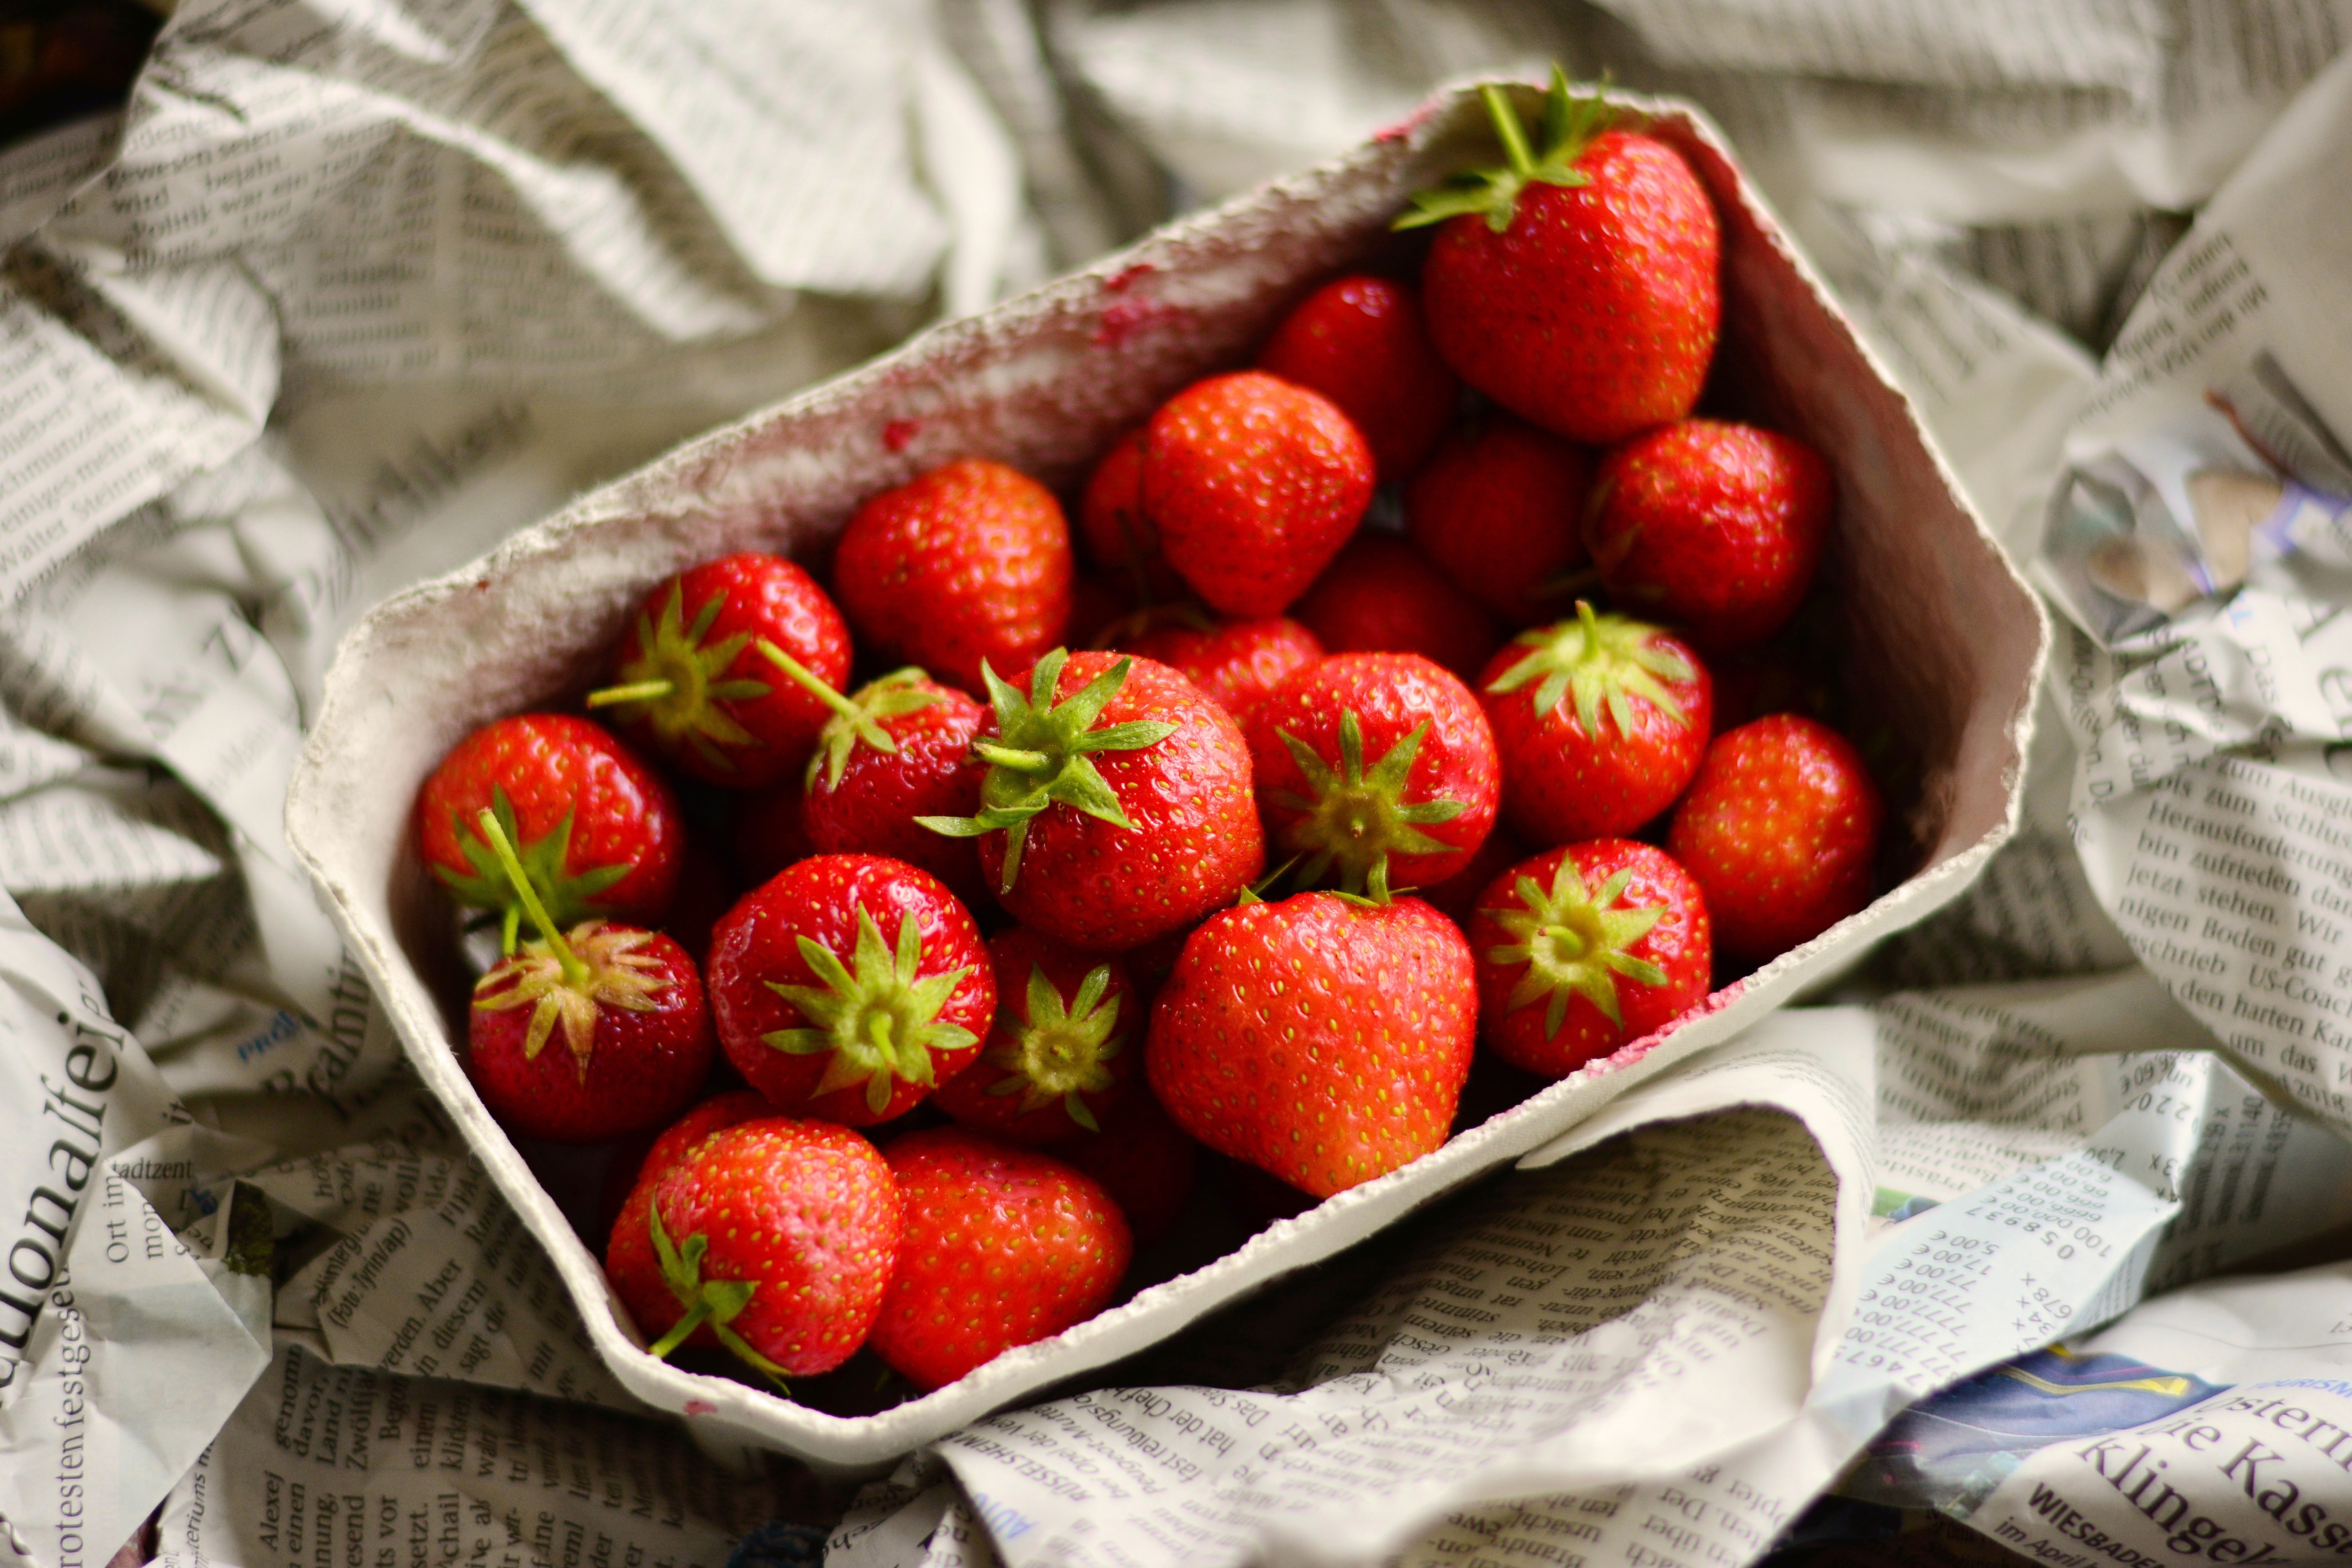
food, strawberry, natural foods, strawberries, fruit, local food, plant, vegetable, produce, berry, superfood, sweetness, ingredient, tomato, vegetarian food, cuisine, accessory fruit, frutti di bosco, alpine strawberry